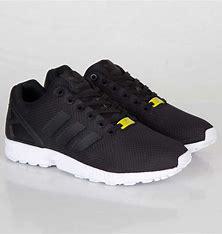
Brand: Adidas
Model: ZX Flux